Gregory Kelly (actor)

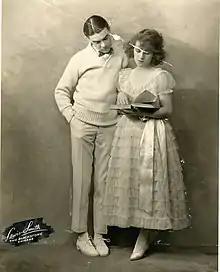

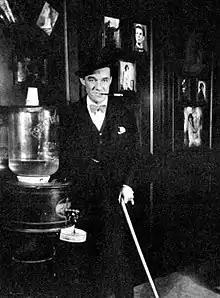

The quality of plays he appeared in, and Kelly's professional skills, improved after he joined "The Manhattan Company" of Mrs. Fiske in 1910. He later attributed to her tutoring his success in stage acting, particularly in timing dialogue pause and response. Harrison Grey Fiske first cast Kelly as a thirteen-year-old boy in a revival of Ibsen's "The Pillars of Society". The production would have a three-day tryout in Rochester, New York, followed by a two-week engagement on Broadway. The play was accorded only mild interest by the "New-York Tribune" reviewer, but they commended the acting of the entire company. Kelly "...spoke with understanding and carried himself modestly, disdaining the 'smartness' which is the usual fault of stage boys." Following "Pillars", Kelly then spent two weeks in a more adult role for a one-act curtain-raiser to Mrs. Fiske's main feature, "Hannele".